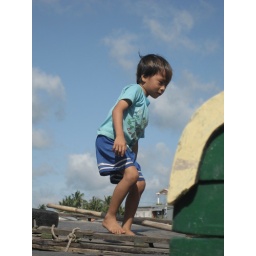
little boy on a boat in the makong